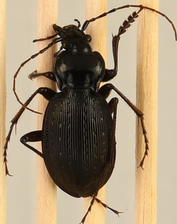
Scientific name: Carabus goryi
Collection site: Great Smoky Mountains National Park NEON (GRSM), plot GRSM_012